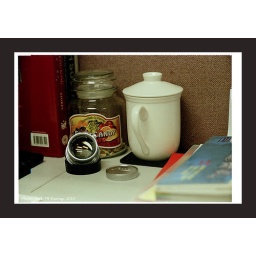
My desk in office